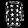
Label: Pullover